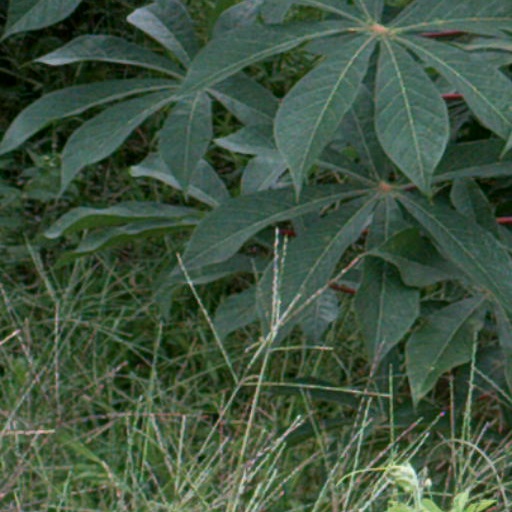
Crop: cassava